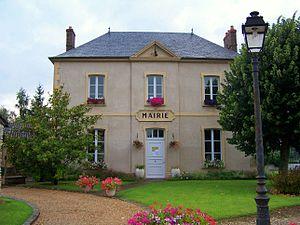
Hôtel de ville de Boissets (Yvelines, France)
Boissets est une commune française située dans le département des Yvelines en région Île-de-France.